List of psychoactive plants

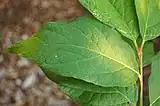
"Calycanthus"

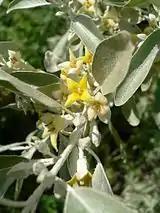
"Elaeagnus angustifolia"

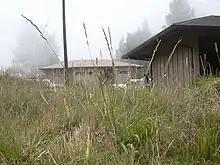
"Festuca arundinacea"

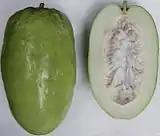
"Badea"

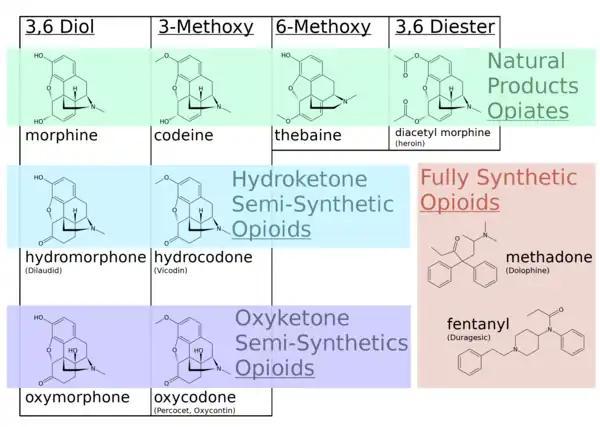
Opiates v opioids with different major subclassifications indicated

Beta-carbolines are "reversible" MAO-A inhibitors. They are found in some plants used to make Ayahuasca. In high doses the harmala alkaloids are somewhat hallucinogenic on their own. β-carboline is a benzodiazepine receptor inverse agonist and can therefore have convulsive, anxiogenic and memory enhancing effects.